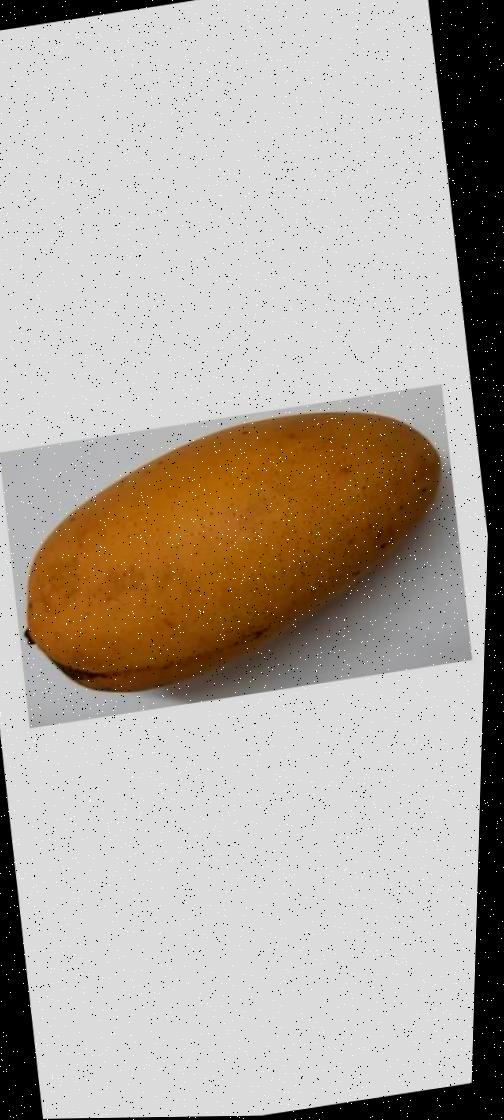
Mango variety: Katimon